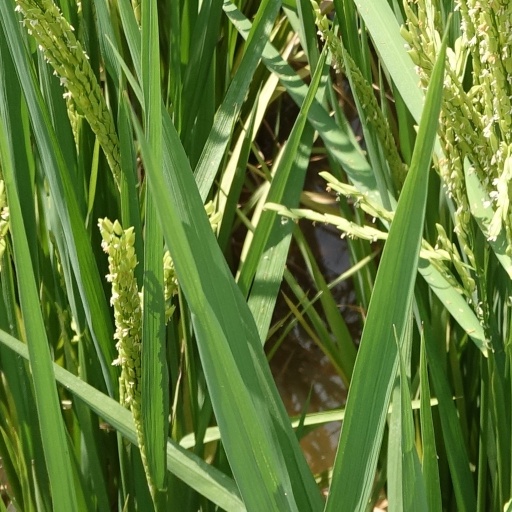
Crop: rice